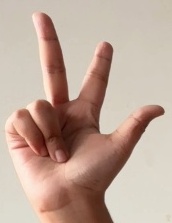
ASL sign: 3